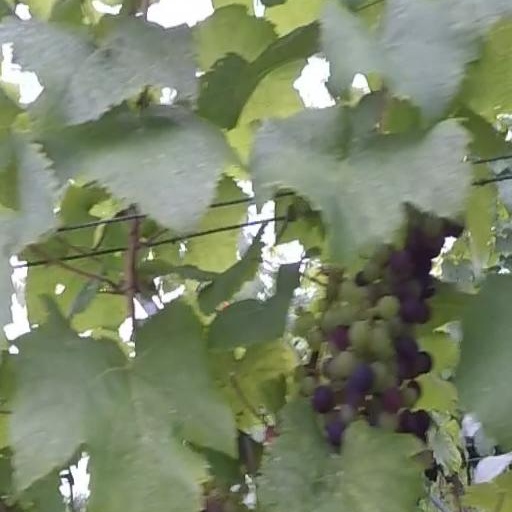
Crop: grape